Money (2016 film)

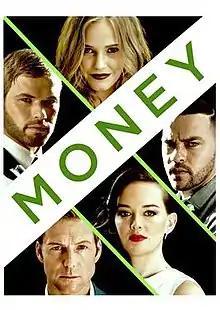
Official poster

Money is a 2016 crime thriller film directed by Martin Rosete, written by Josep Ciutat and produced by Atit Shah. The film stars Jamie Bamber, Kellan Lutz, Jesse Williams and Jess Weixler.